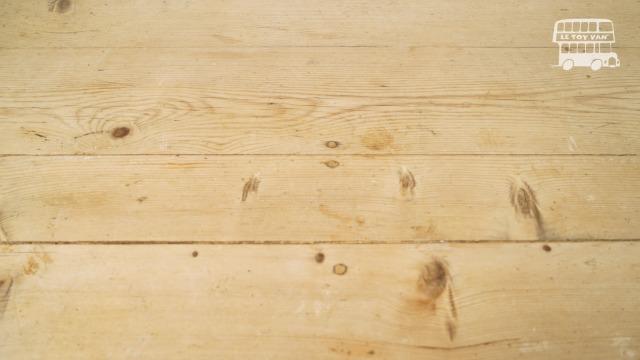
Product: Le Toy Van Motors, Planes & Garages, Le Grande Garage
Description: PART OF THE GARAGE COLLECTION - The Le Grand Garage is part of the motors, planes, and garages collection.
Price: $132.99
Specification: ProductDimensions:24.1x16x5.5inches|ItemWeight:13.62pounds|ShippingWeight:12.79pounds(Viewshippingratesandpolicies)|DomesticShipping:ItemcanbeshippedwithinU.S.|InternationalShipping:ThisitemcanbeshippedtoselectcountriesoutsideoftheU.S.LearnMore|ShippingAdvisory:Thisitemmustbeshippedseparatelyfromotheritemsinyourorder.Additionalshippingchargeswillnotapply.|ASIN:B001UHMTYW|Itemmodelnumber:TV439|Manufacturerrecommendedage:3yearsandup